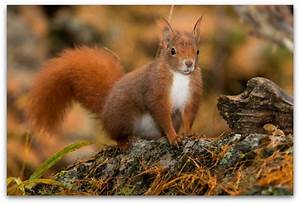
Label: scoiattolo